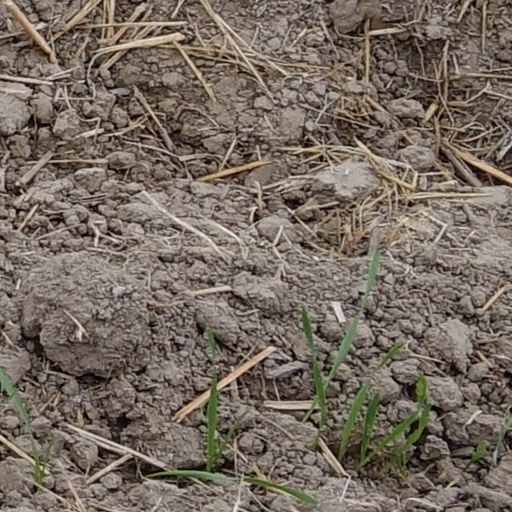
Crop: wheat